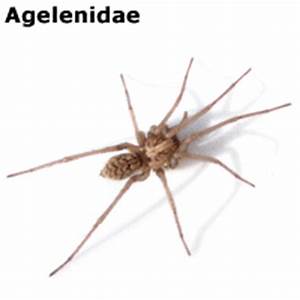
Label: ragno